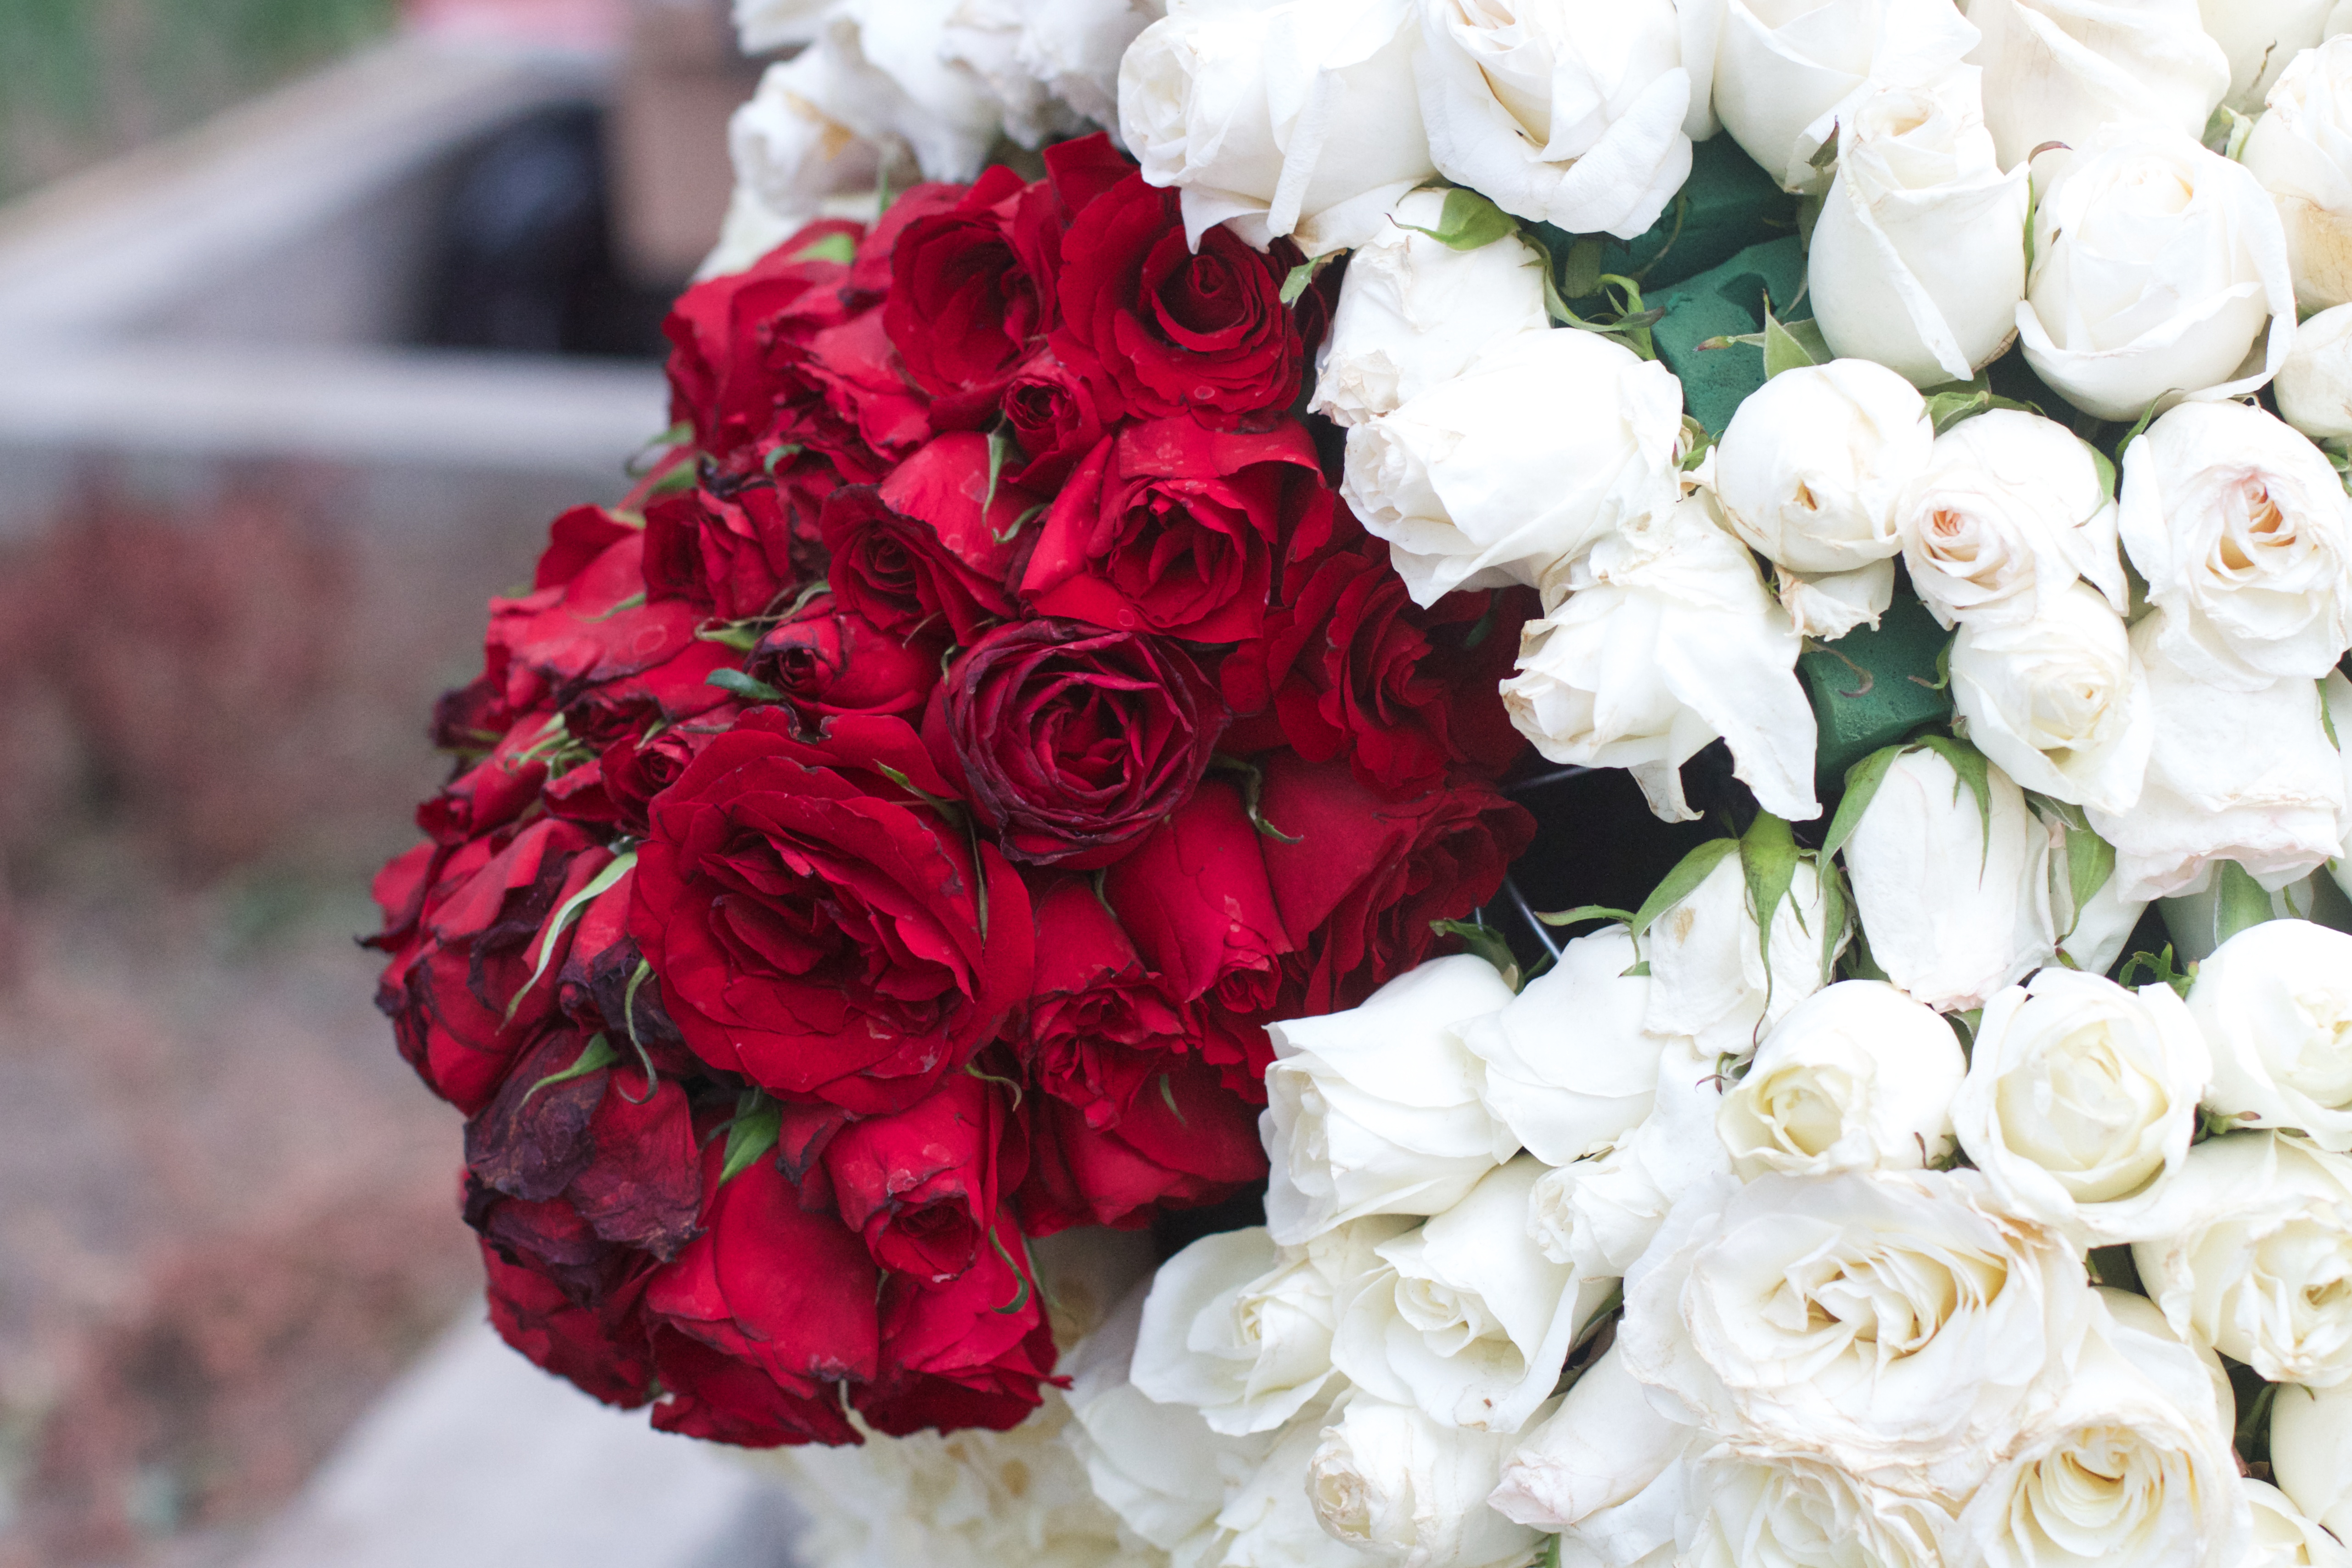
blossom, plant, flower, petal, rose, pink, flora, floristry, floribunda, flowering plant, garden roses, rose family, flower bouquet, cut flowers, floral design, land plant, flower arranging